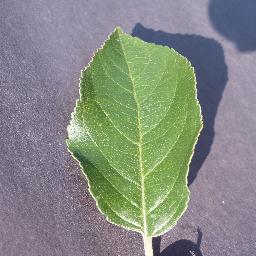
Label: Apple___healthy